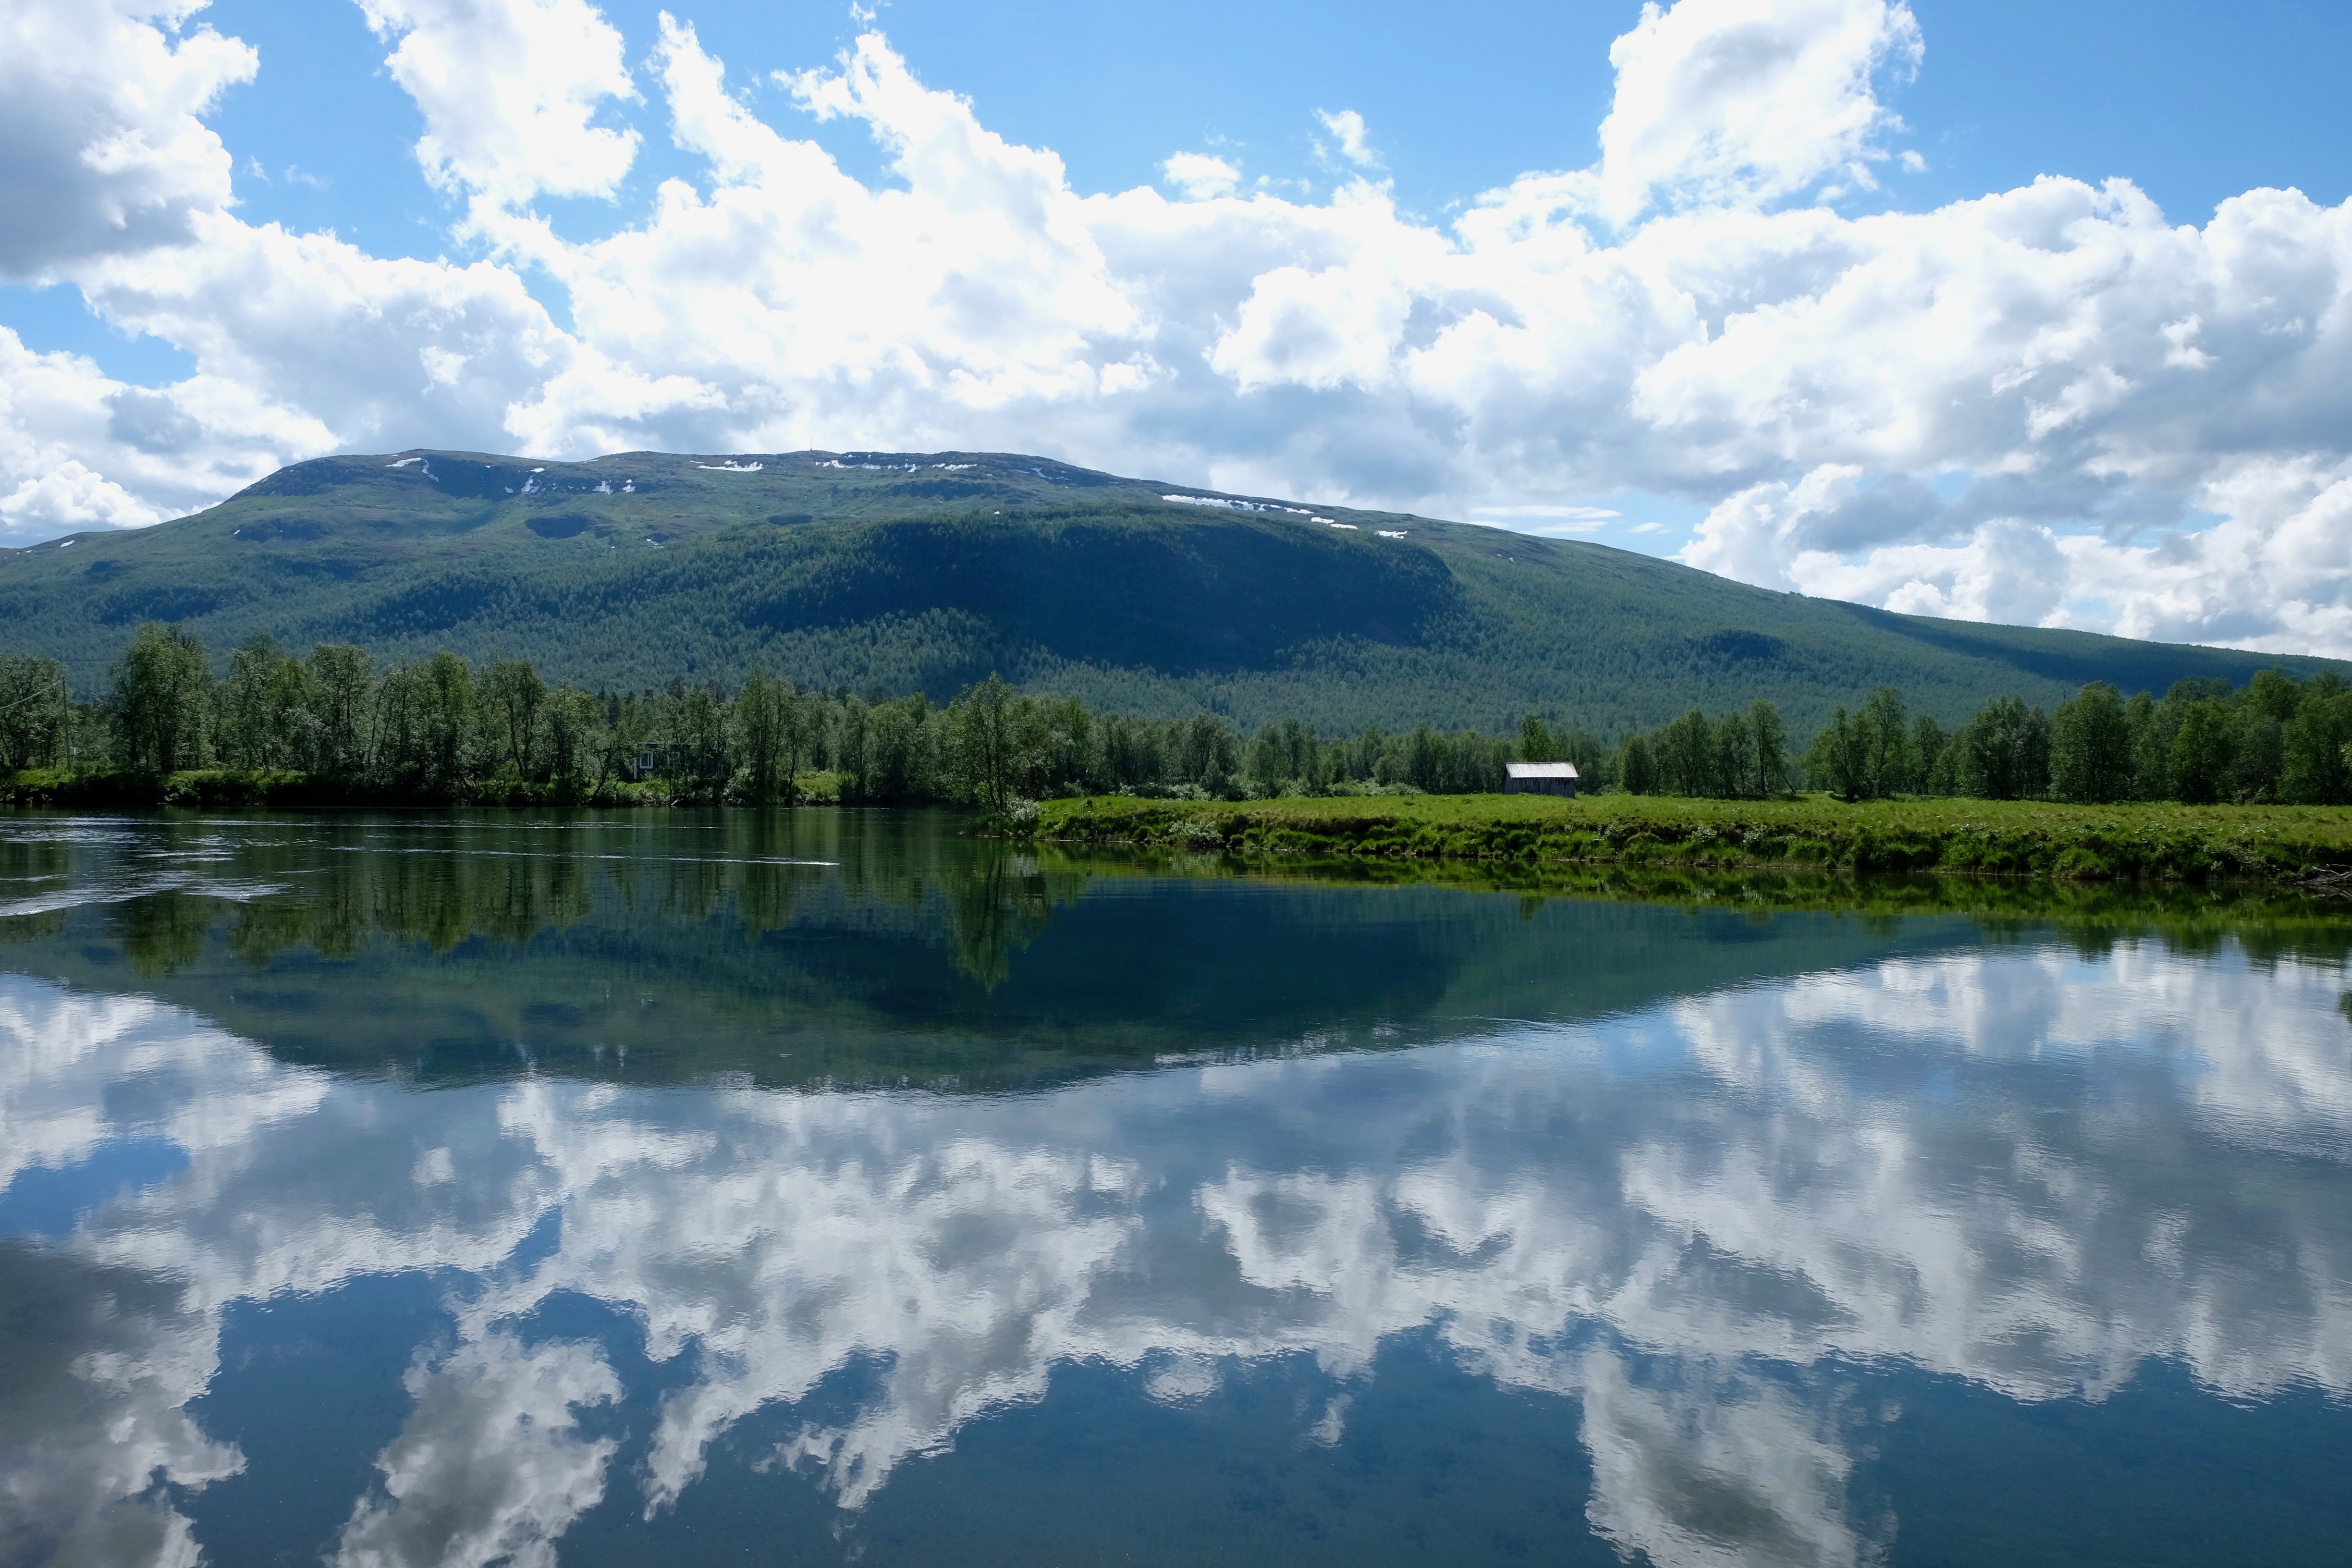
landscape, water, nature, wilderness, mountain, cloud, sky, lake, mountain range, reflection, fjord, reservoir, highland, body of water, fell, loch, crater lake, meteorological phenomenon, atmospheric phenomenon, mountainous landforms